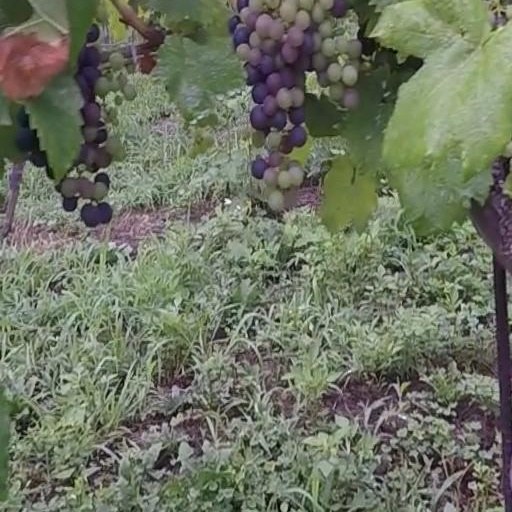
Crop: grape